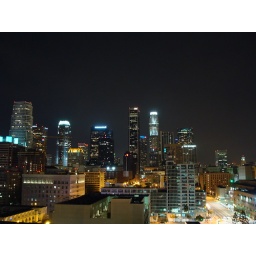
LA Hills are on fire - glowing orange in between last 2 buildings on top right. Apr 08